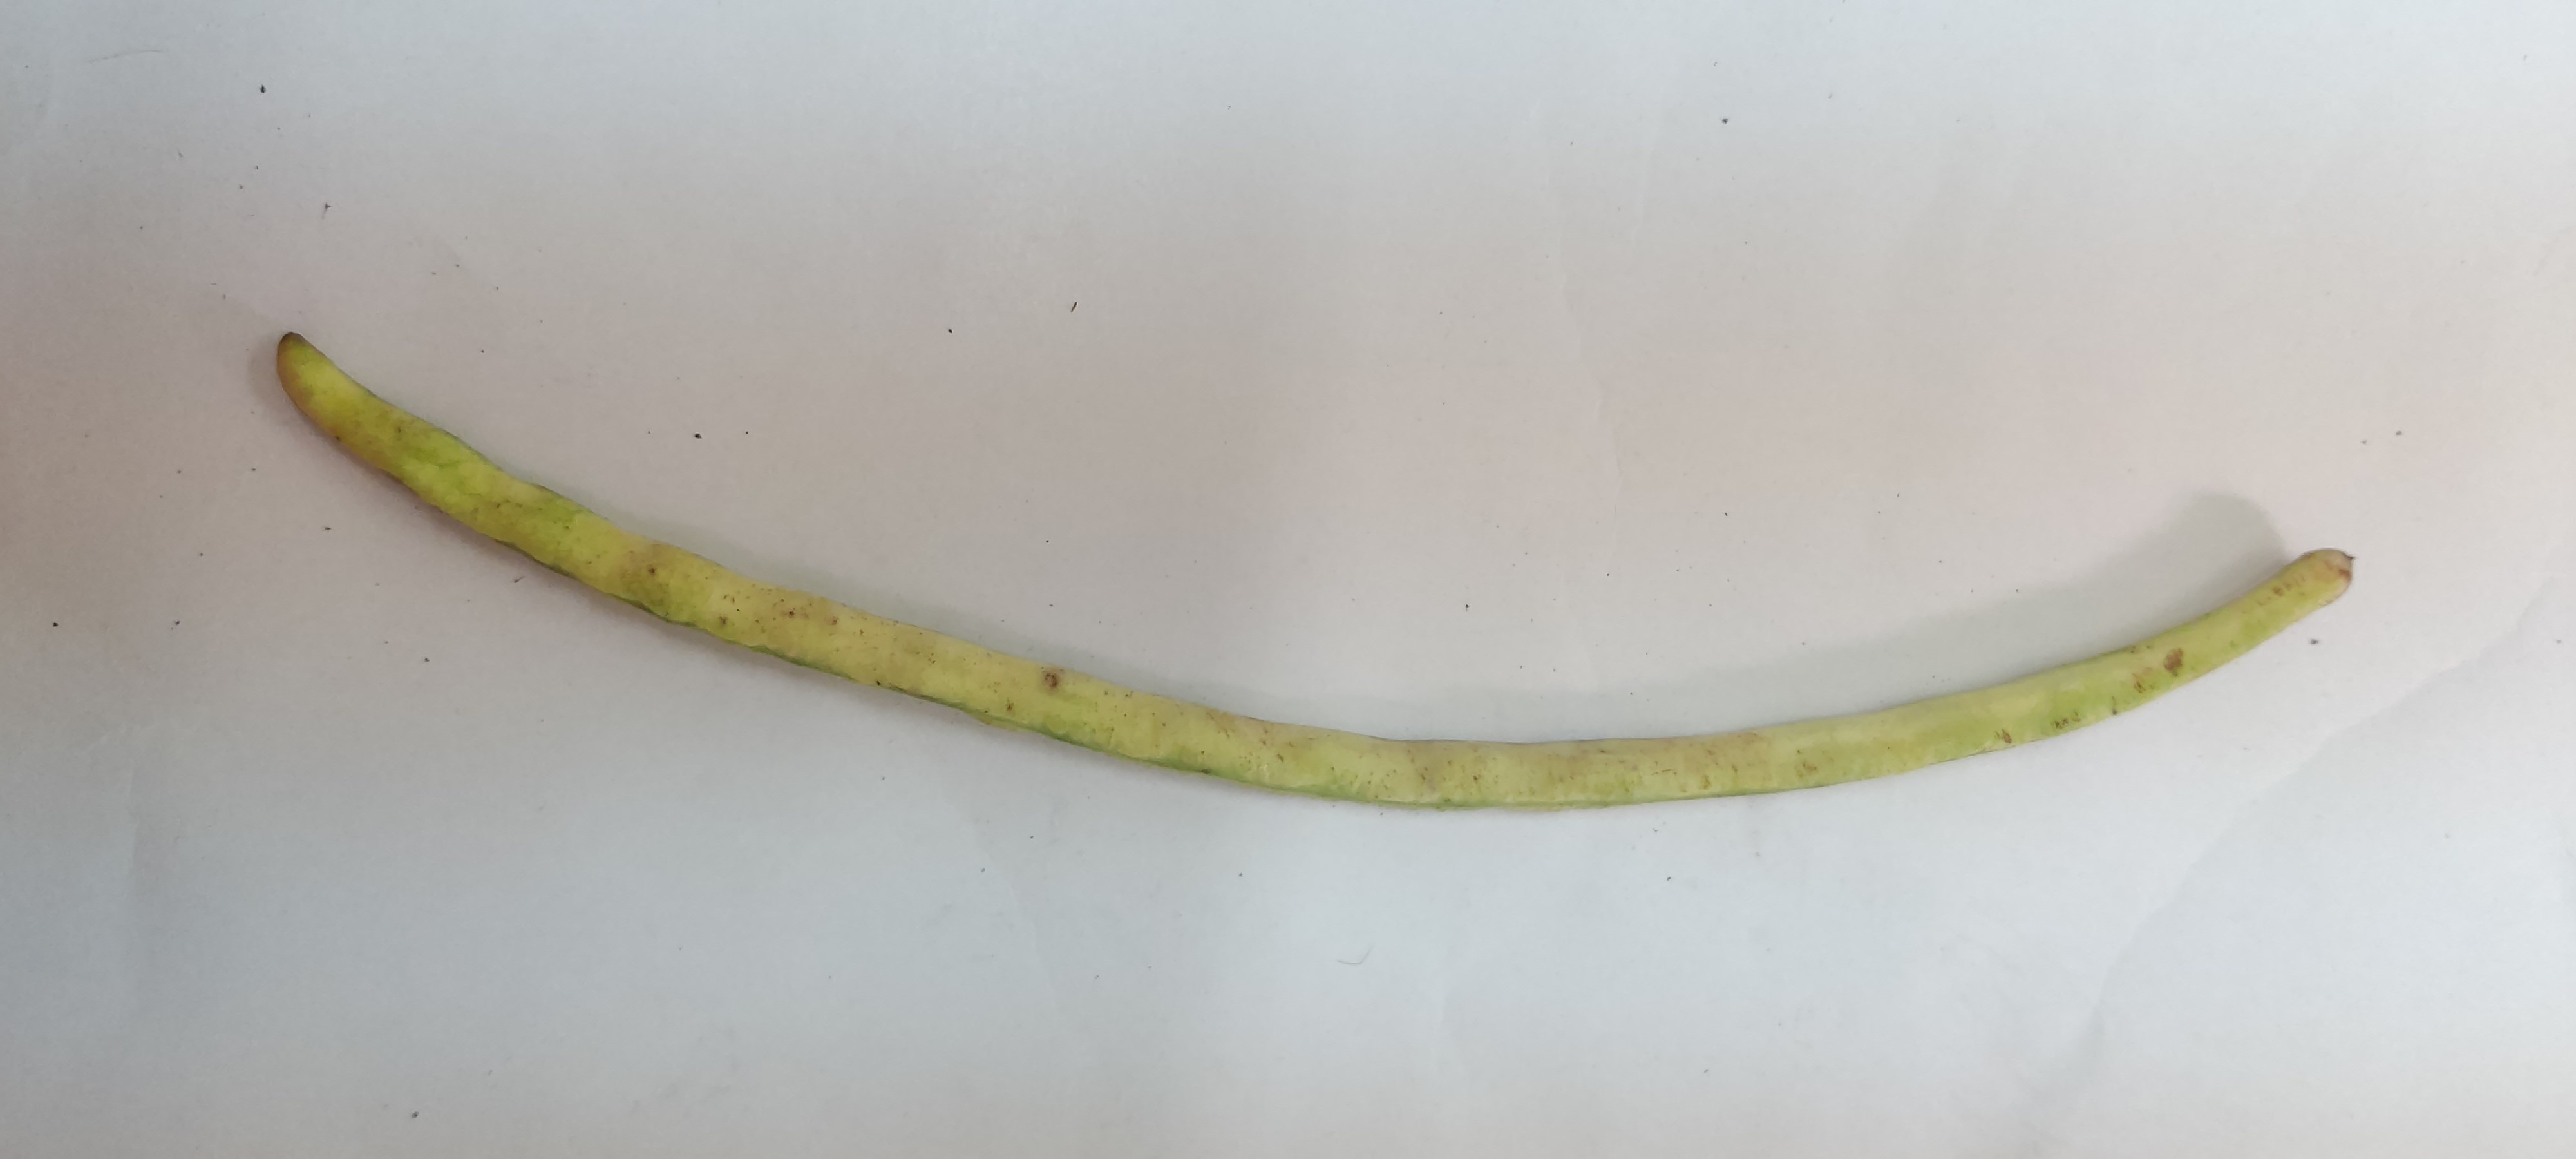
Crop: Cowpea
Condition: Severely Damaged